Space Place at Carter Observatory

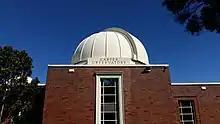
Outside view of the Thomas Cooke telescope dome

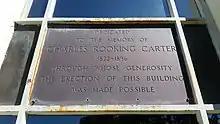
Historic plaque dedicated to Charles Carter

The original name, Carter Observatory, commemorates Charles Carter, who gifted his estate to what later became the Royal Society of New Zealand for the purposes of establishing an astronomical observatory in or near Wellington. Parliament established the Carter Observatory in 1937; it opened in 1941, following some delays caused by the beginnings of World War II. It is regarded as the fifth observatory in Wellington, and was built on the site of the previous Wellington City Observatory nicknamed "The Tin Shed."